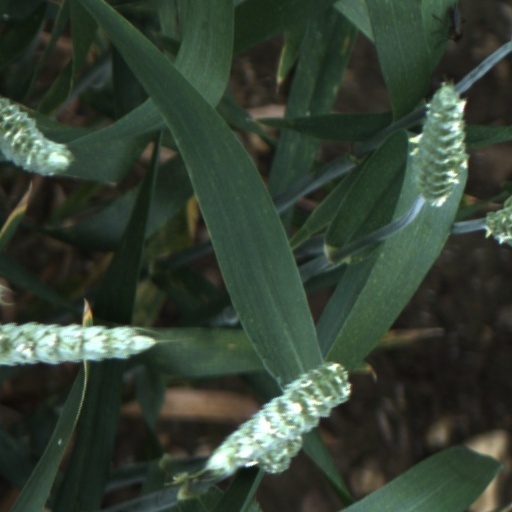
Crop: wheat